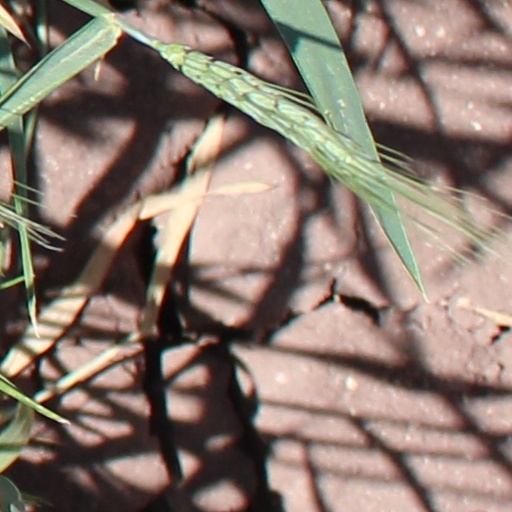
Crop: wheat